Pepa Fernández

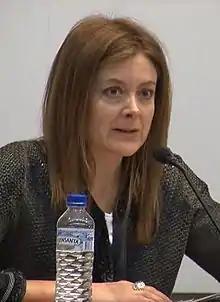

María José Fernández Vallés (born 4 March 1965), better known as Pepa Fernández, is a Spanish journalist. She is the director and presenter of the Radio Nacional de España (RNE) program ".